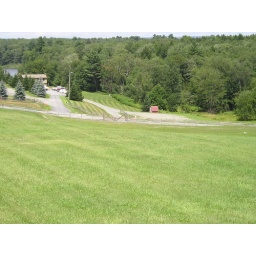
The stage was in the grass in front of the red building.